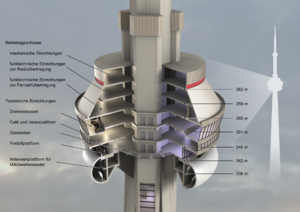
Modèle du poste d'observation principal de la Tour CN, fait d'après les plans de construction et des photos.